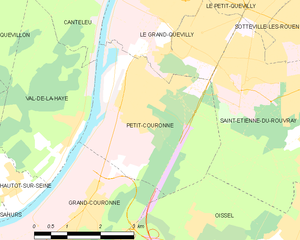
Carte des communes françaises Petit-Couronne